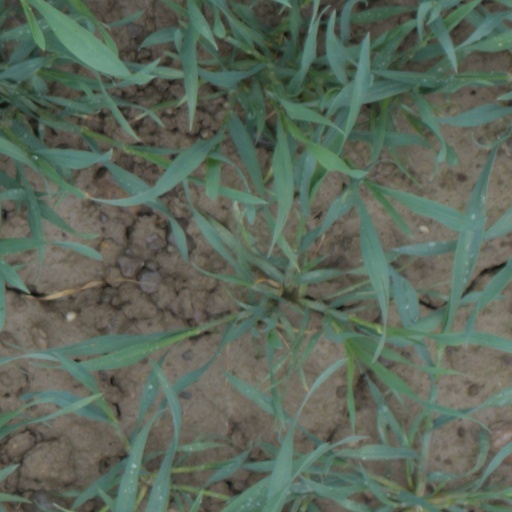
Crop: wheat